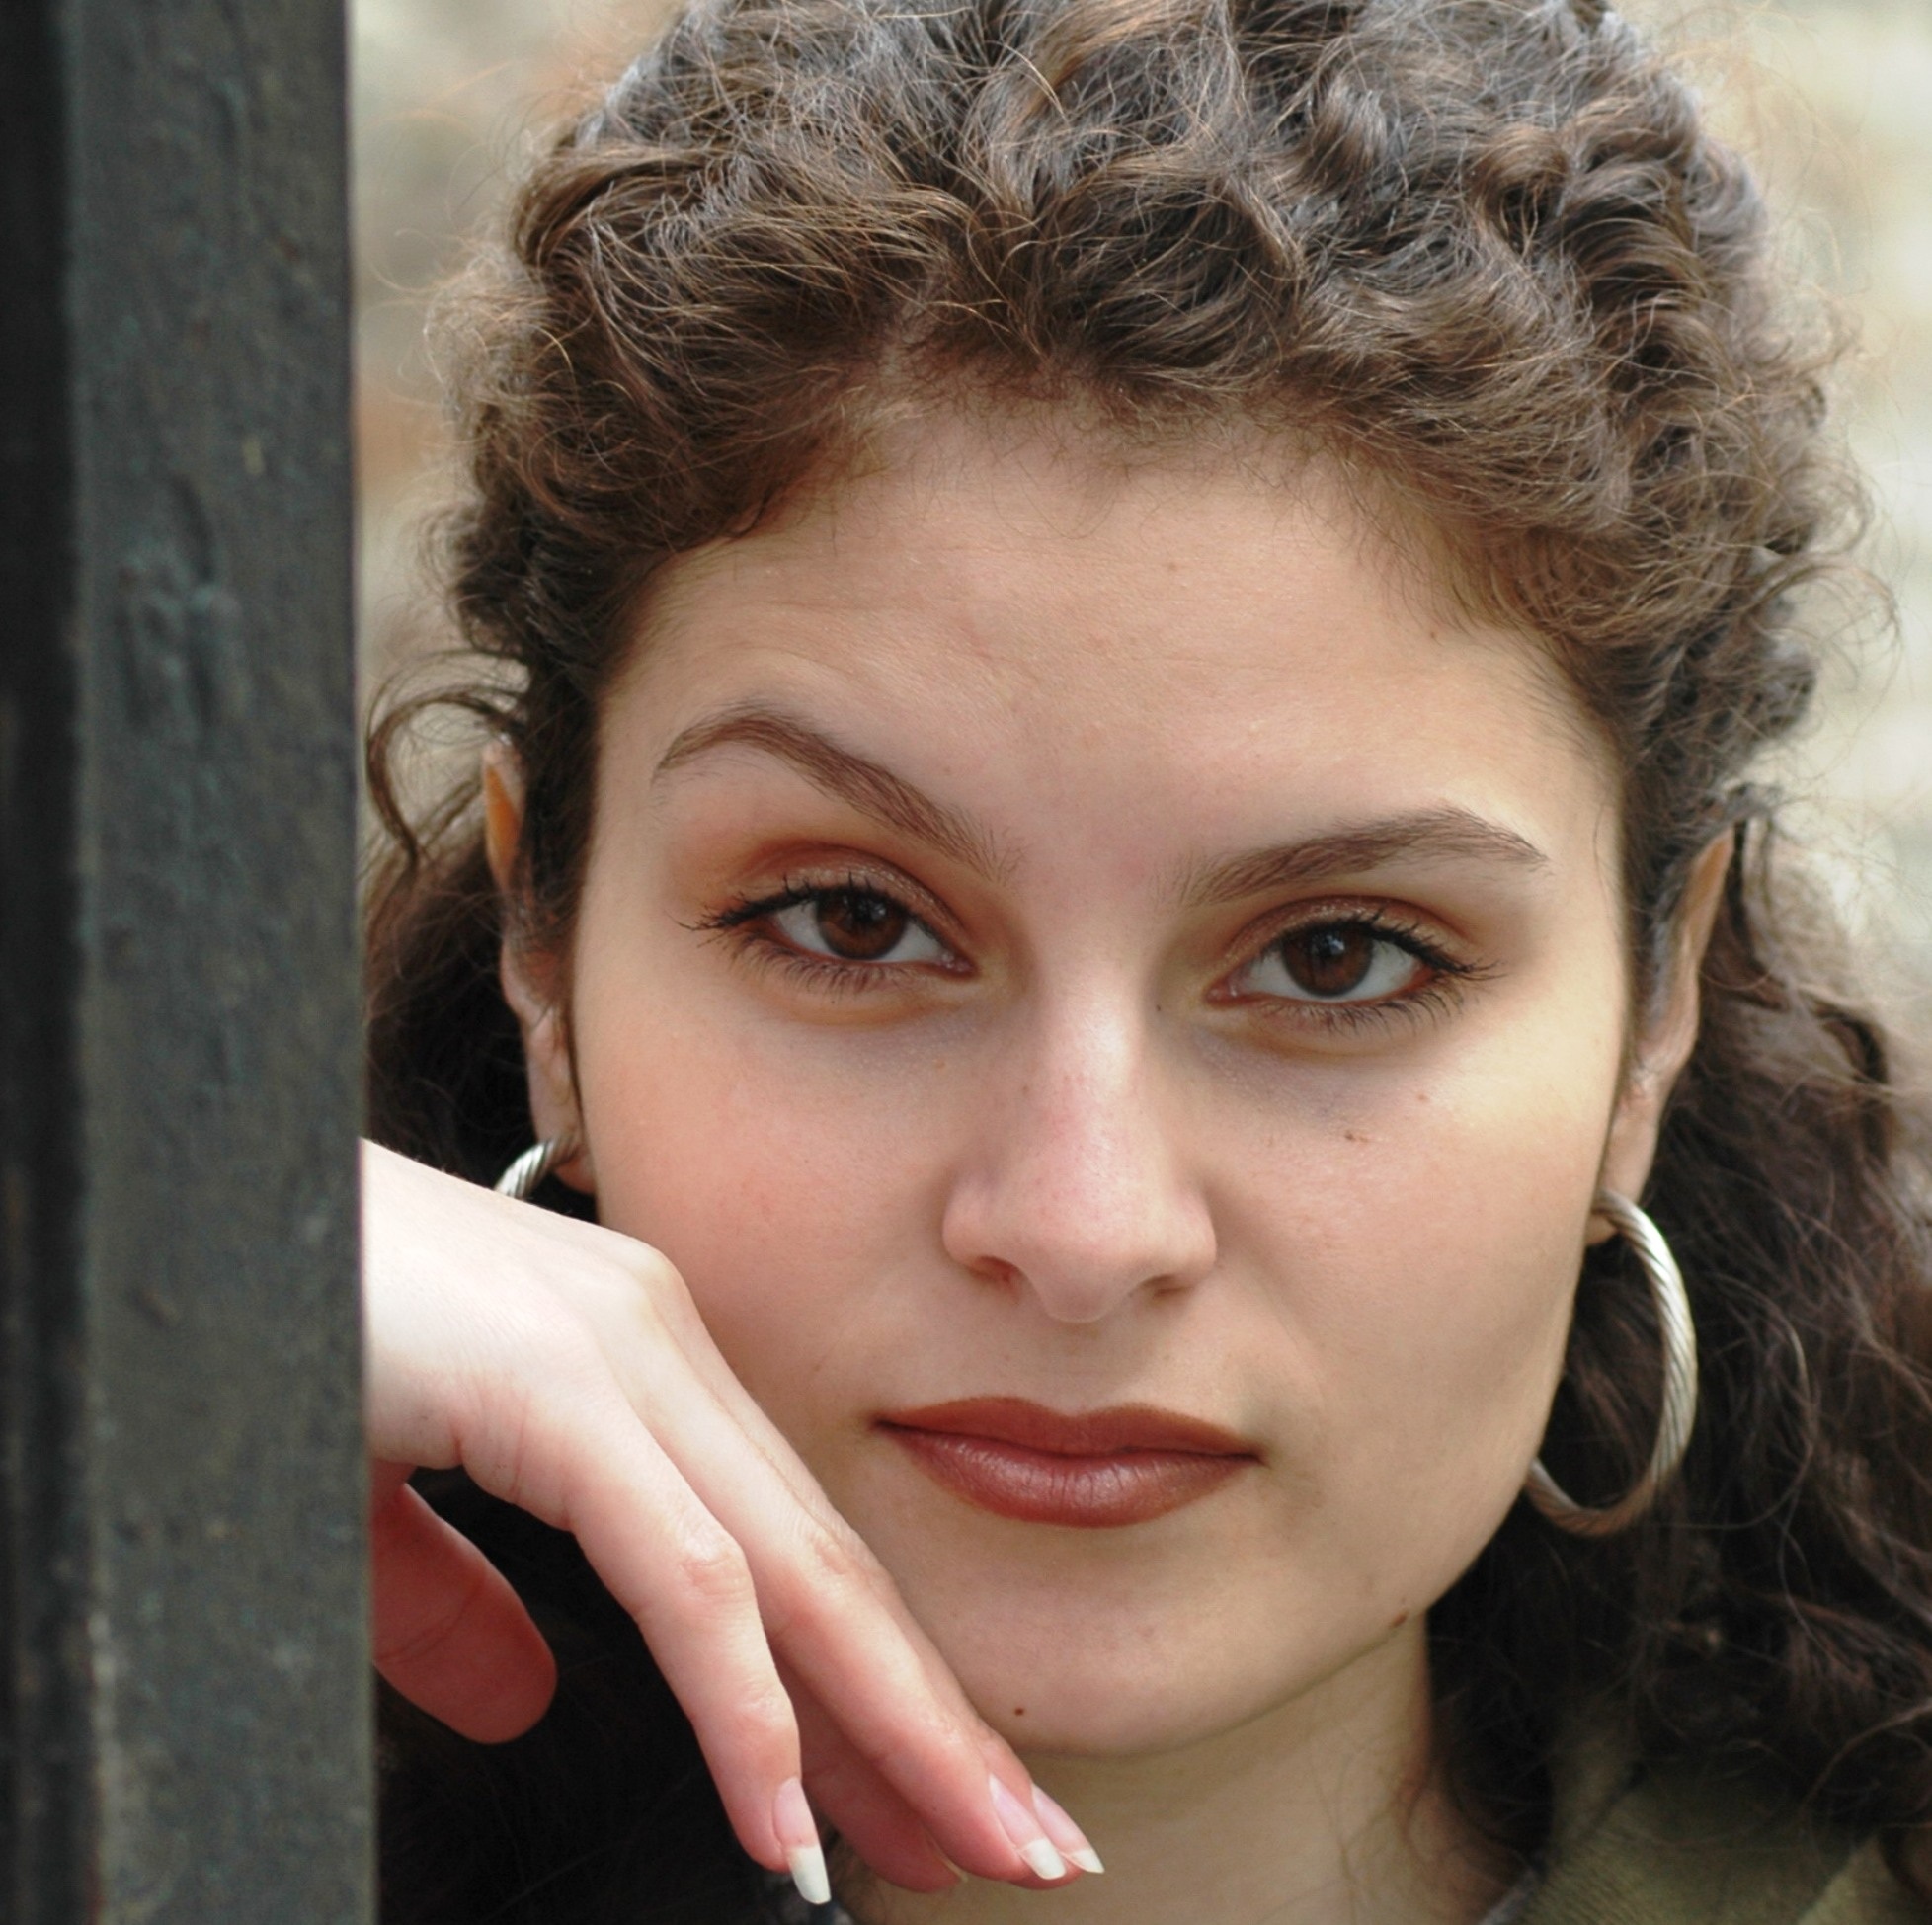
girl, hair, portrait, model, lip, hairstyle, eyebrow, long hair, close up, black hair, face, nose, cheek, eye, head, skin, beauty, beautiful, organ, photo shoot, brown hair, portrait photography